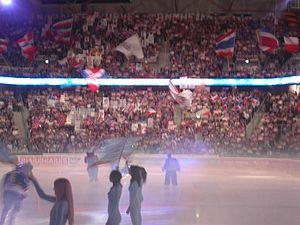
Les Adler Mannheim sont un club de hockey sur glace professionnel d'Allemagne, localisé à Mannheim dans le Bade-Wurtemberg. Le club évolue dans la plus haute division allemande, le championnat d'Allemagne élite, la Deutsche Eishockey-Liga.